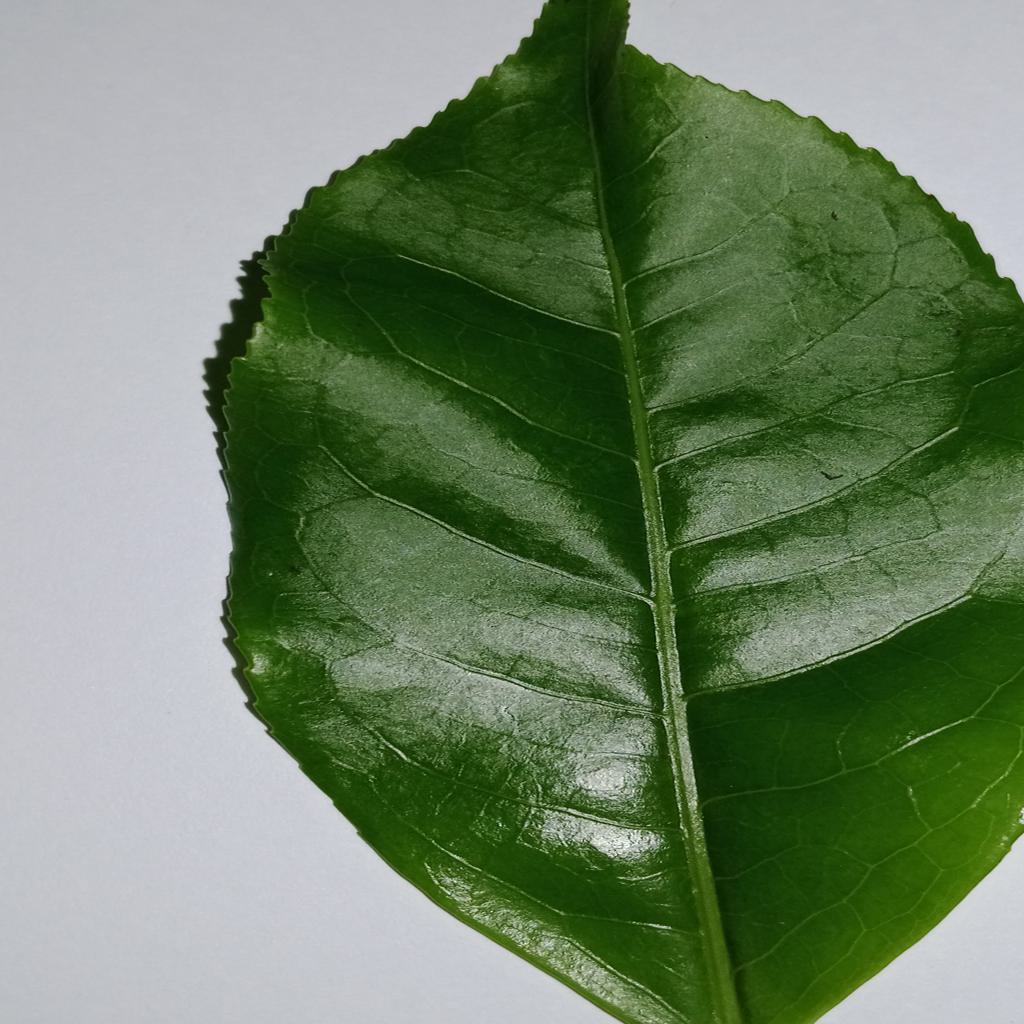
Label: Healthy